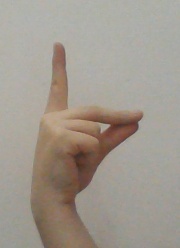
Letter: ta